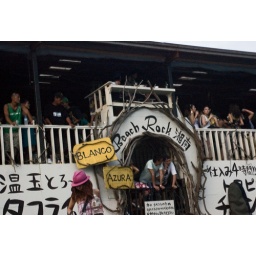
male - female segregation at a club on the beach in Enoshima (Japan)